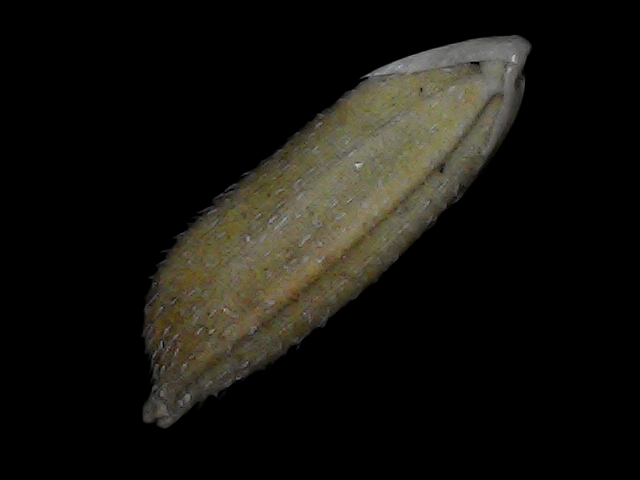
Rice variety: Bd93